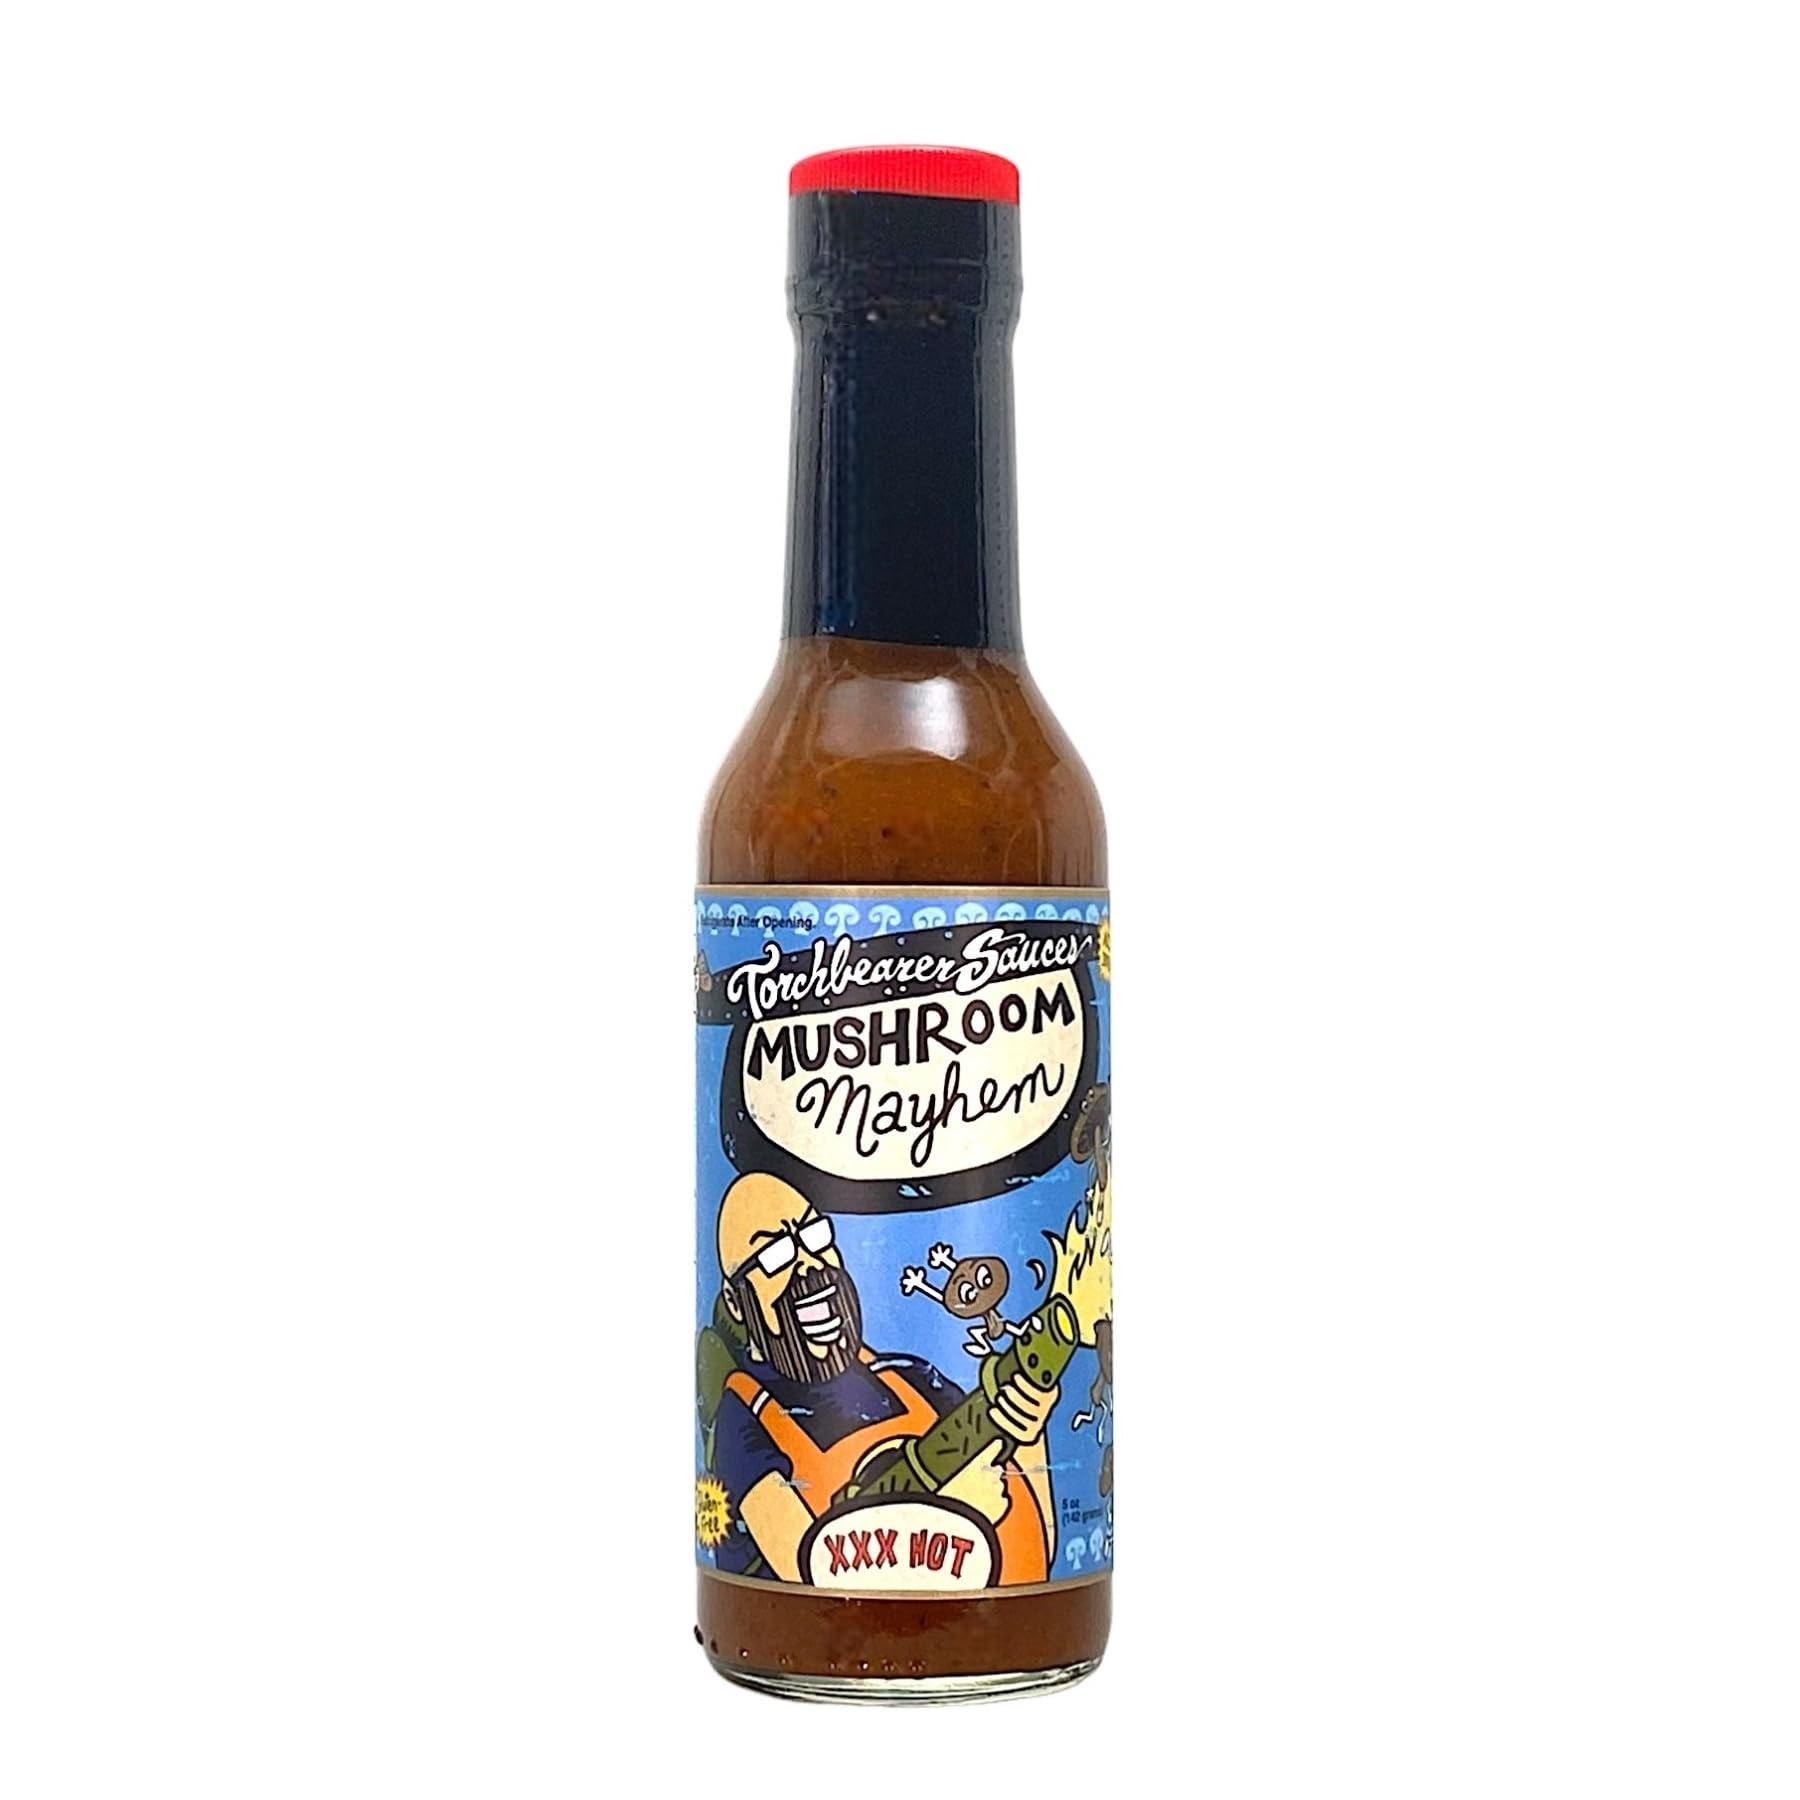
Item Name: Mushroom Mayhem by Torchbearer Sauces, Medium Heat Hot Sauce With Flavors Of Umami, Shiitake Mushroom & Habanero Pepper, Made With All Natural Ingredients, 5 fl oz Bottle (1-Pack)
Bullet Point 1: FLAVOR PROFILE: Who knew a vegan hot sauce could be so meaty? The fun guys at Torchbearer Sauces are back for Hot Ones Season 20 with a fungi-filled sauce that’s so savory, you'd swear there’s steak in it.
Bullet Point 2: HANDLE THE HEAT: 6/10 - Earthy dried shiitakes and portobellos provide the hit of umami, which is complimented by a habanero and Scorpion pepper combo for medium heat.
Bullet Point 3: TRY IT ON EVERYTHING: This is a must-try on everything from steak to veggie burgers and tofu.
Bullet Point 4: SMALL BATCH: Made with all-natural ingredients and no artificial preservatives.
Bullet Point 5: INGREDIENTS: Red wine vinegar, tomato paste, water, habanero pepper, brown sugar, scorpion pepper, mandarin orange, horseradish, garlic, molasses, black pepper, salt, shiitake mushroom powder, portobello mushroom powder, allspice, paprika.
Product Description: Who knew a vegan hot sauce could be so meaty? The fun guys at Torchbearer Sauces are back for Hot Ones Season 20 with a fungi-filled sauce that’s so savory, you’d swear there’s steak in it. Earthy dried shiitakes and portobellos provide the hit of umami, which is complimented by a habanero and Scorpion pepper combo for medium heat. This is a must-try on everything from steak to veggie burgers and tofu.
Value: 5.0
Unit: Fl Oz

Price: 17.99